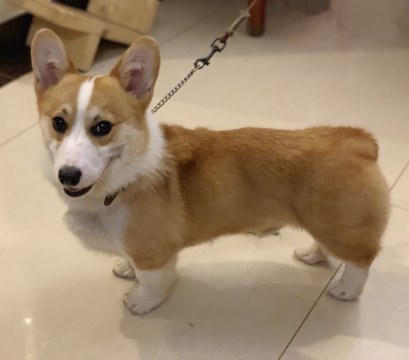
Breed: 2909-n000116-Cardigan